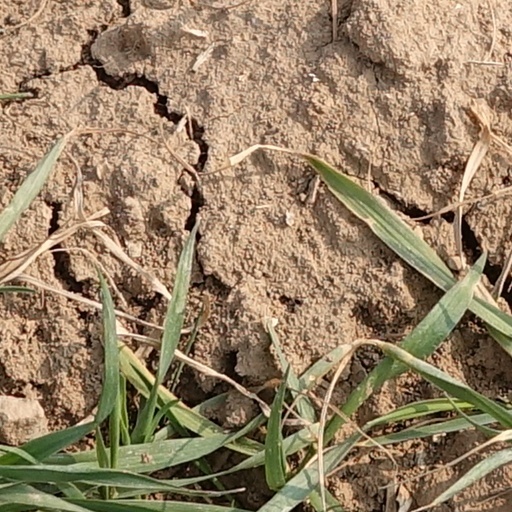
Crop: wheat